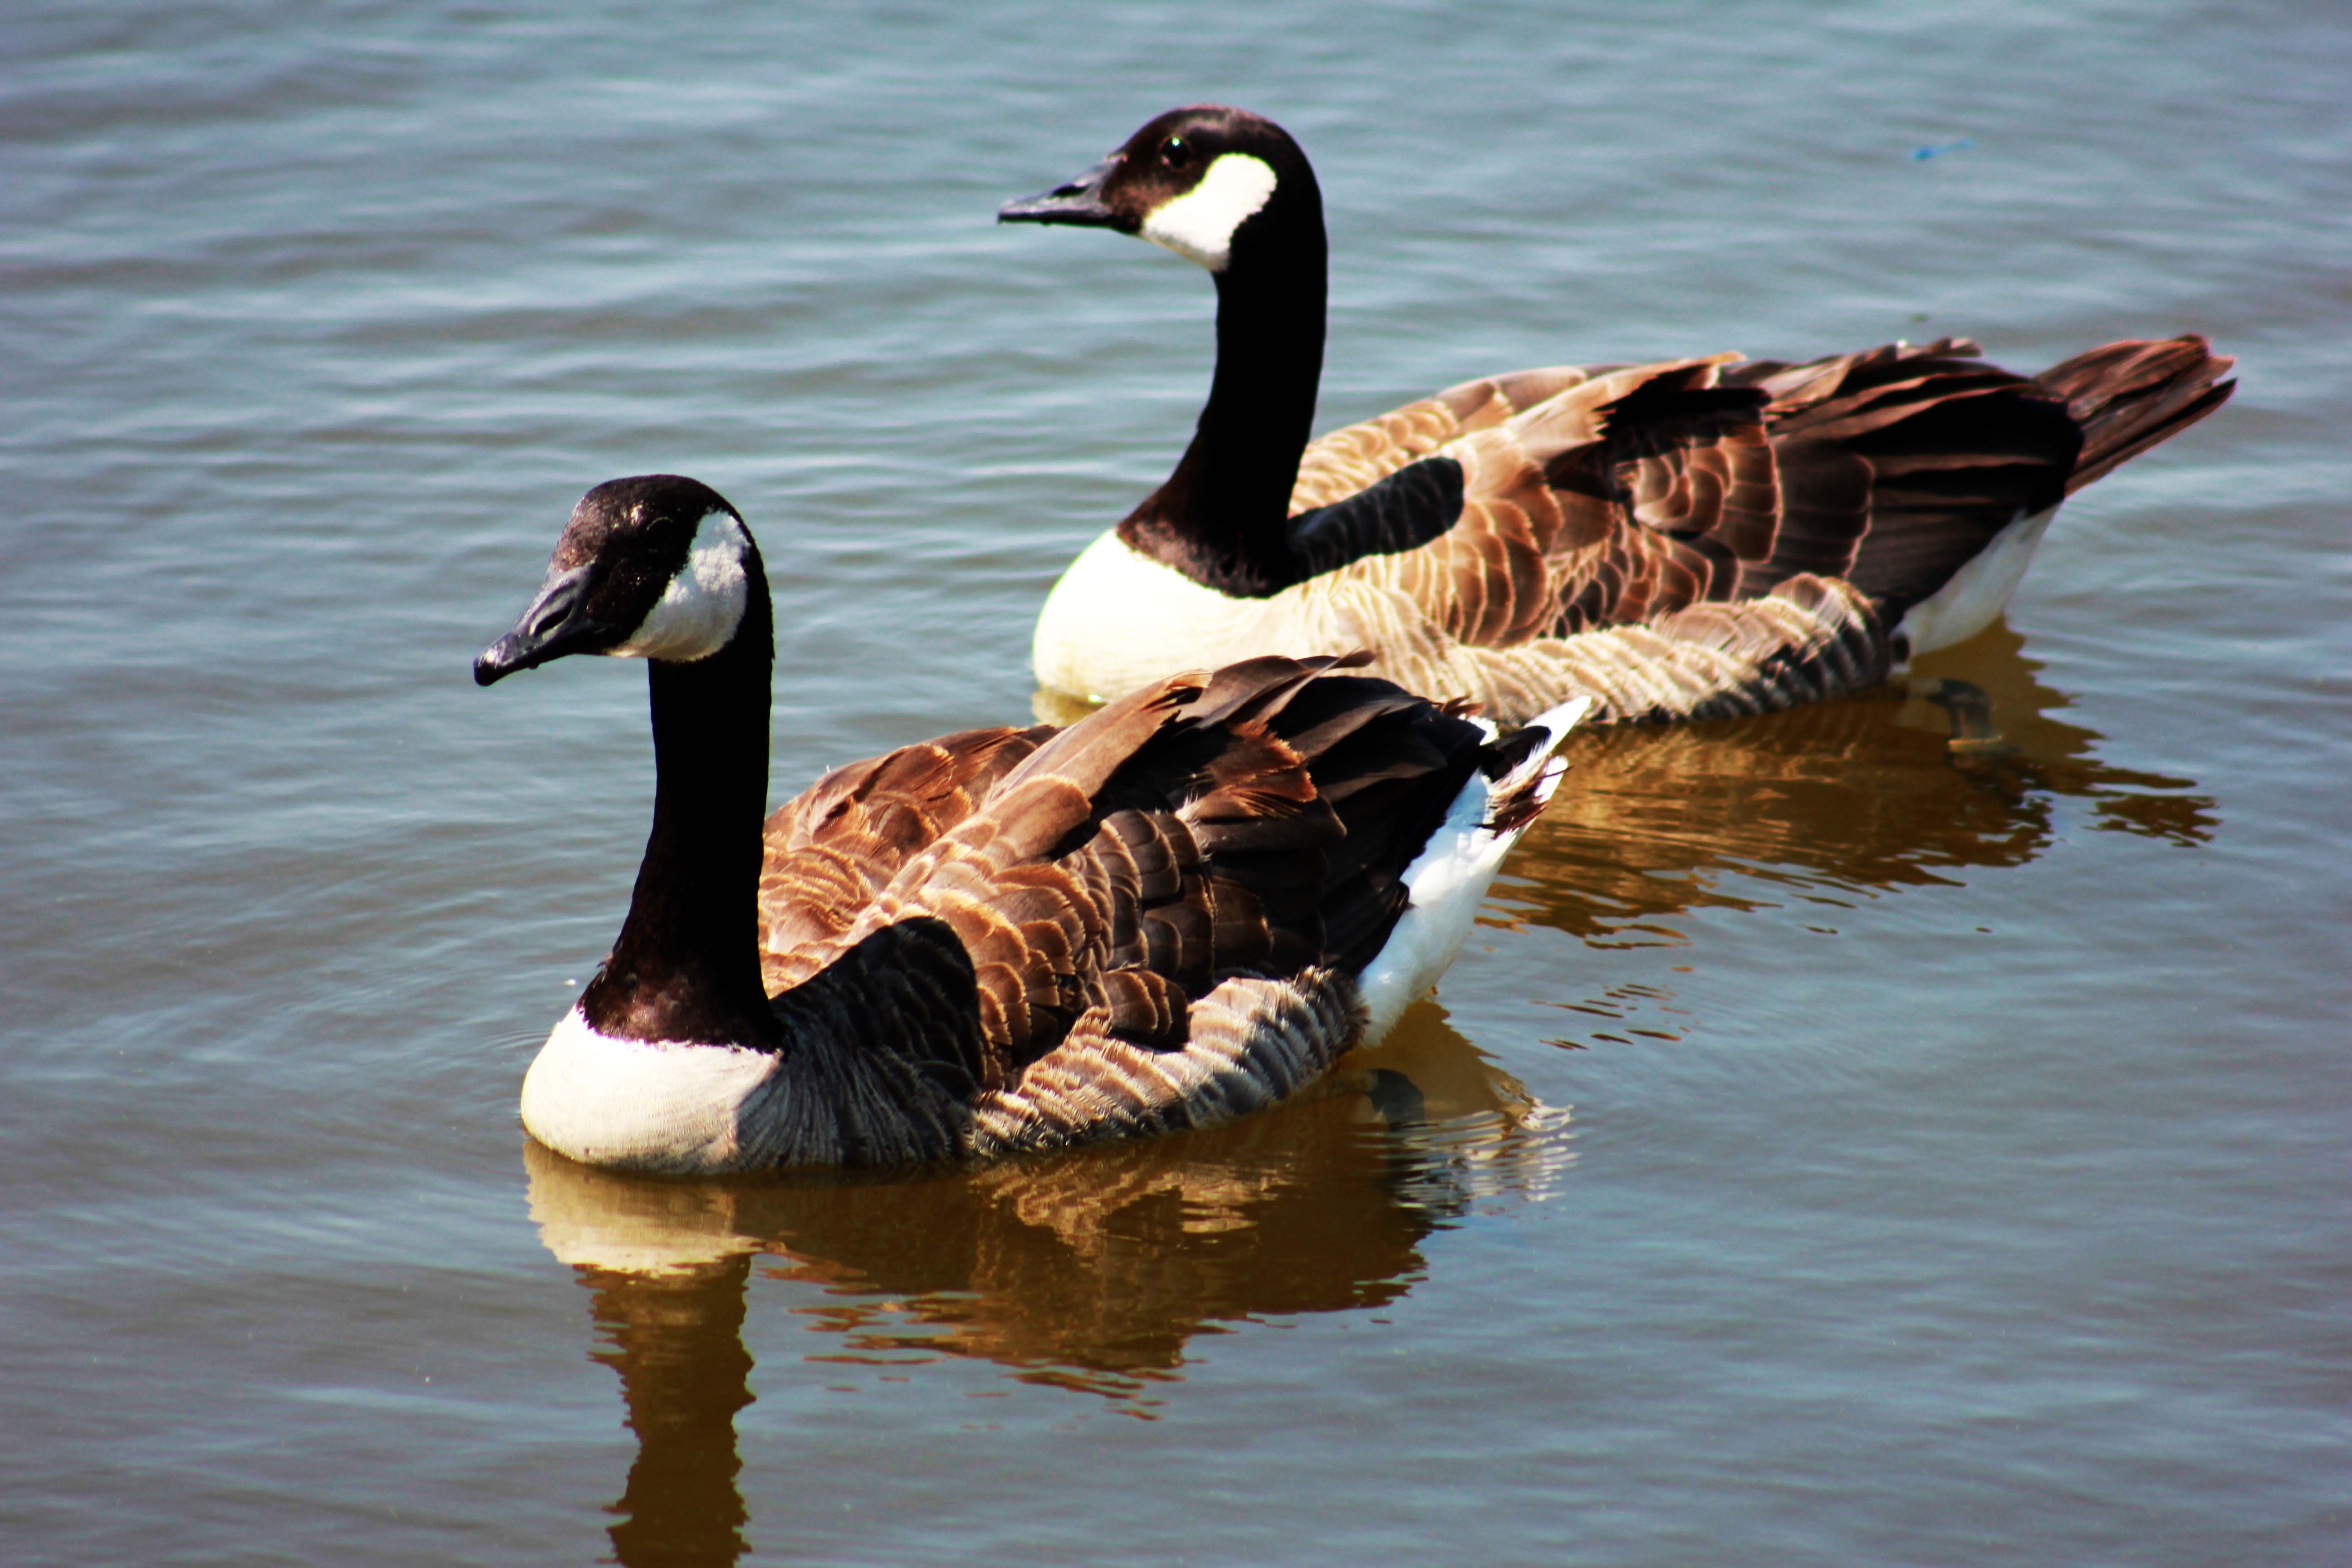
water, nature, bird, wing, animal, river, wildlife, beak, feather, fowl, fauna, poultry, duck, goose, geese, canadian, vertebrate, waterfowl, water bird, mallard, canard, mergus, ducks geese and swans, seaduck